Eyong Enoh

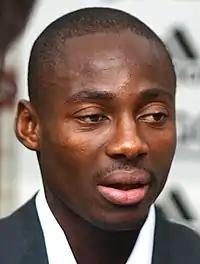
Enoh in 2008

Eyong Tarkang Enoh (born 23 March 1986) is a Cameroonian former professional footballer who played as a midfielder.